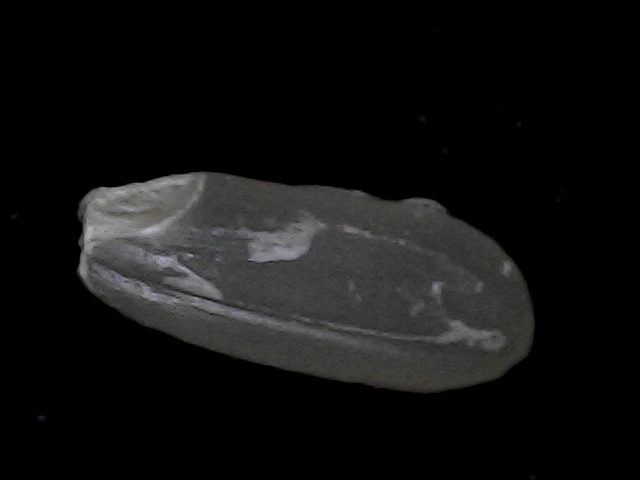
Rice variety: BD95